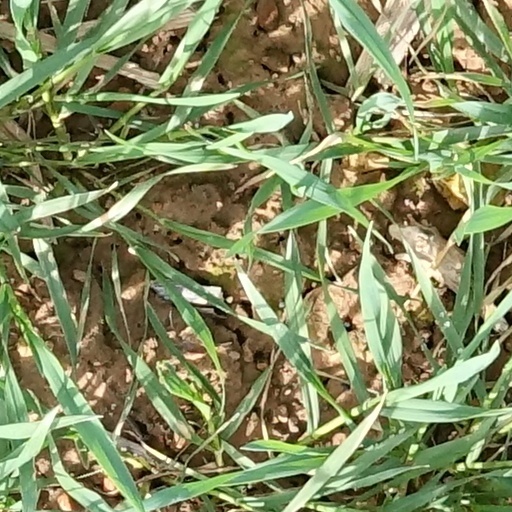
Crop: wheat